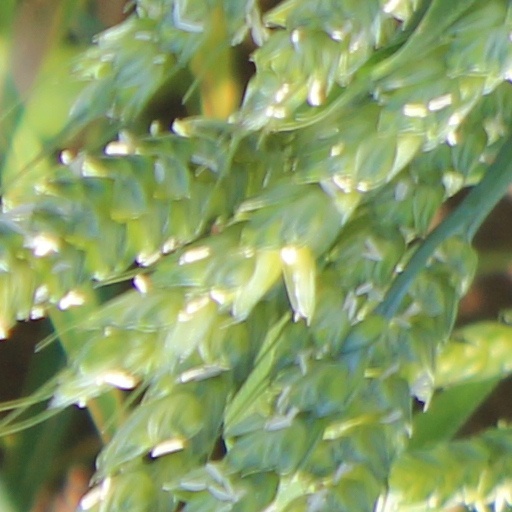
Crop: wheat